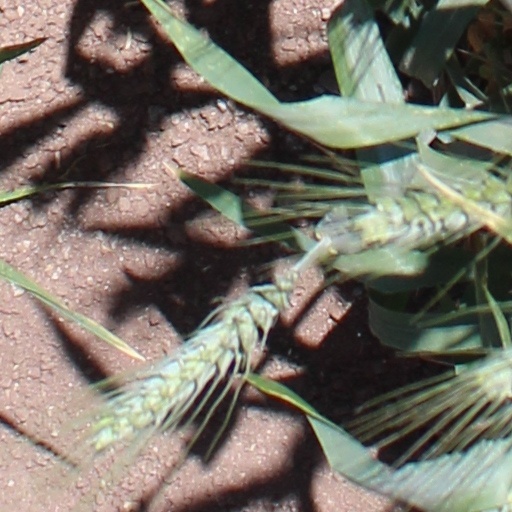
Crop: wheat